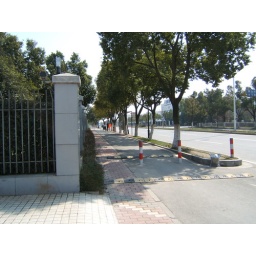
street in front of the building - looking left